Avoca Beach

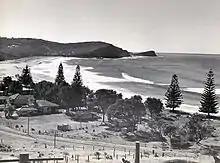
Avoca Beach in the 1950s

In the 1950s, commercial buildings began to be built and populated, including bakery, service station, butchery, mini mart, caravan park and the Avoca Beach Theatre.